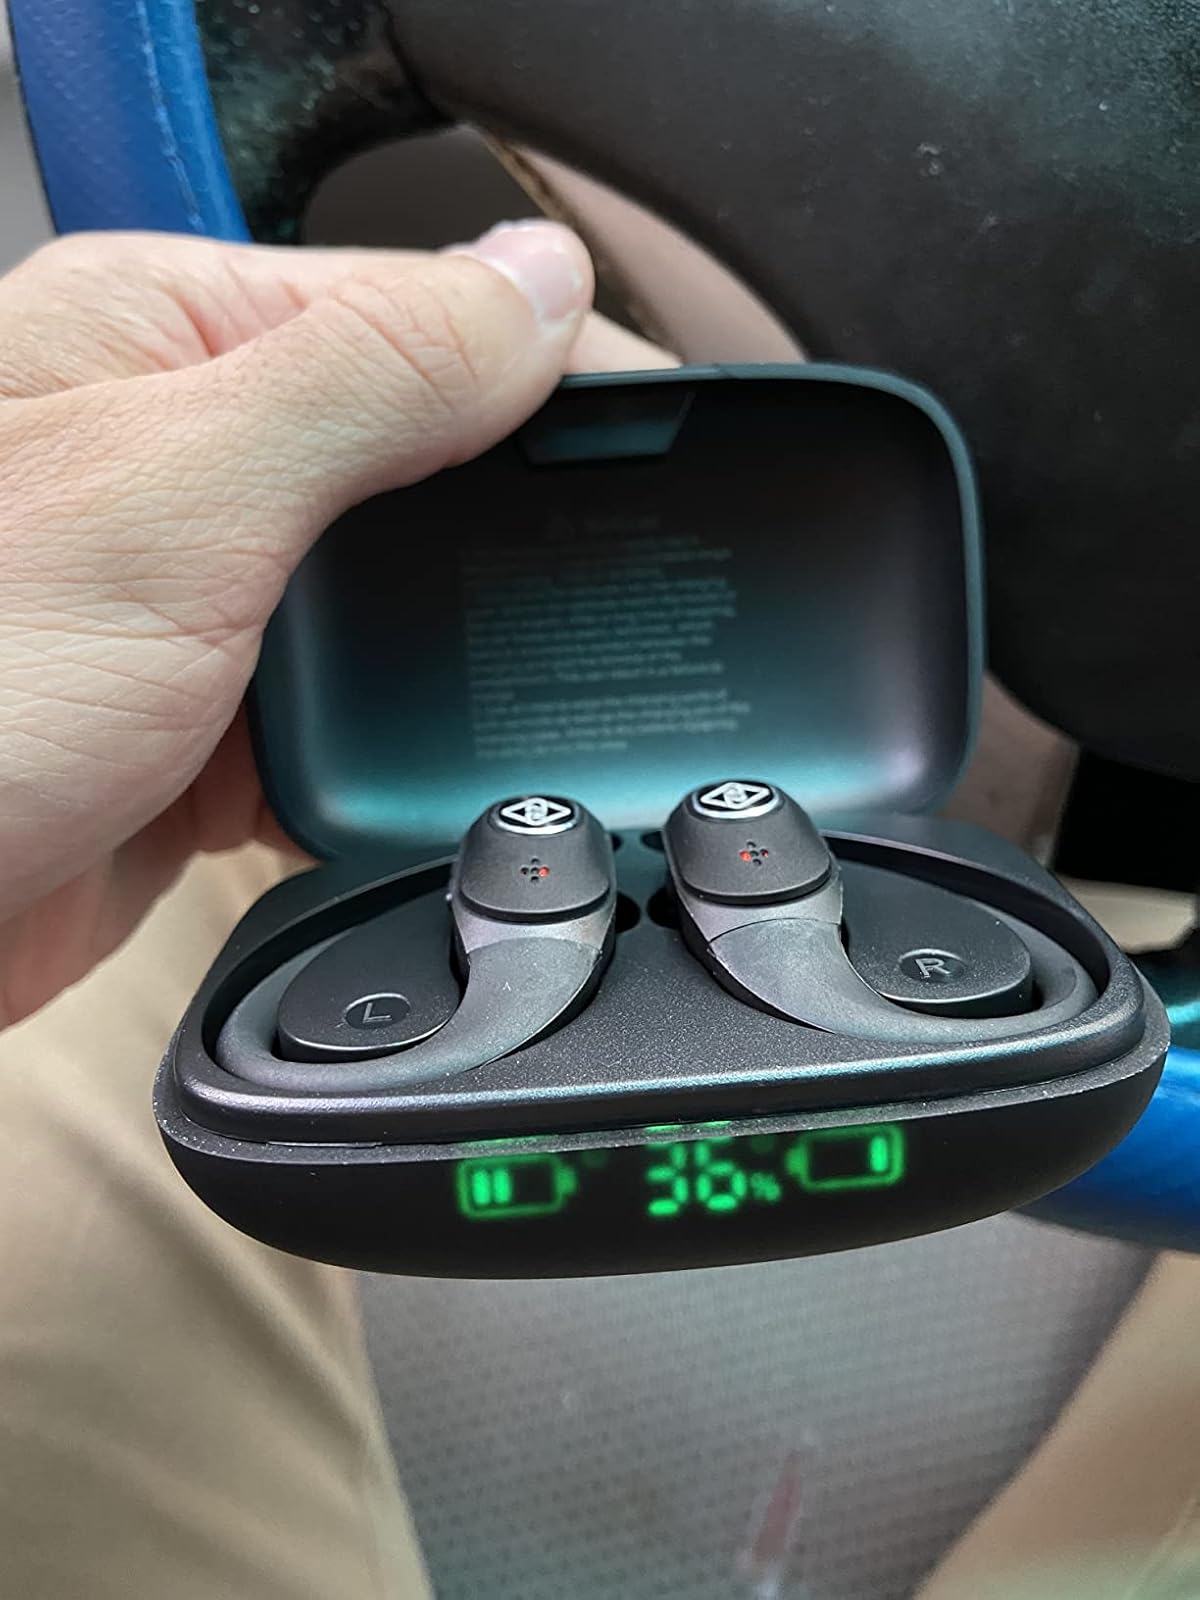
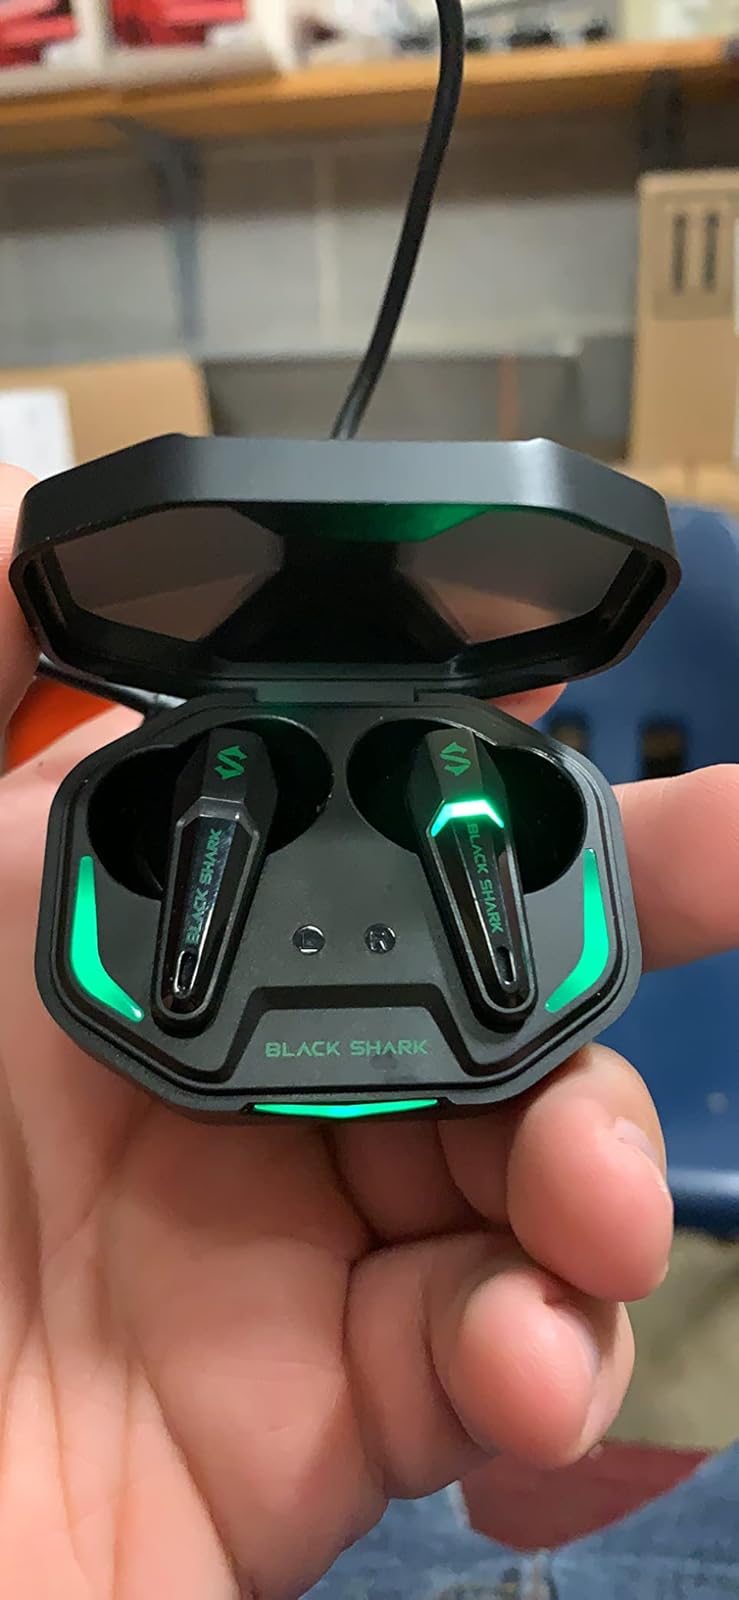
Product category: earbuds
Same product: no